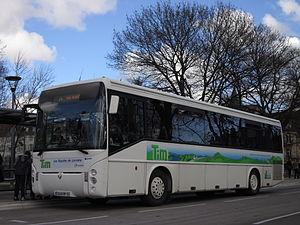
Renault Arès sur le réseau des Transports Interurbains de la Moselle à Metz.
Le transport interurbain par autocar concerne les services de lignes régulières ou de transport scolaire sur les trajets entre villes et villages, en utilisant les autoroutes et routes nationales.
Cette liste des réseaux urbains et interurbains de France a pour objectif de rassembler l'ensemble des réseaux de transports interurbains et urbains de la France.
TIM était le réseau de transport interurbain par autocars du département de la Moselle, Depuis le 25 avril 2019, le réseau est renommé Fluo Grand Est 57